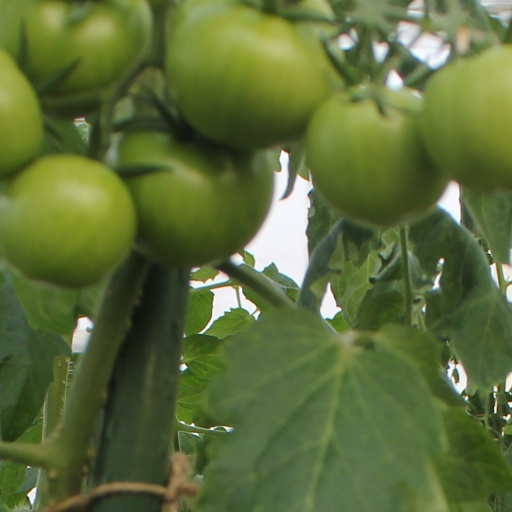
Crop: tomato